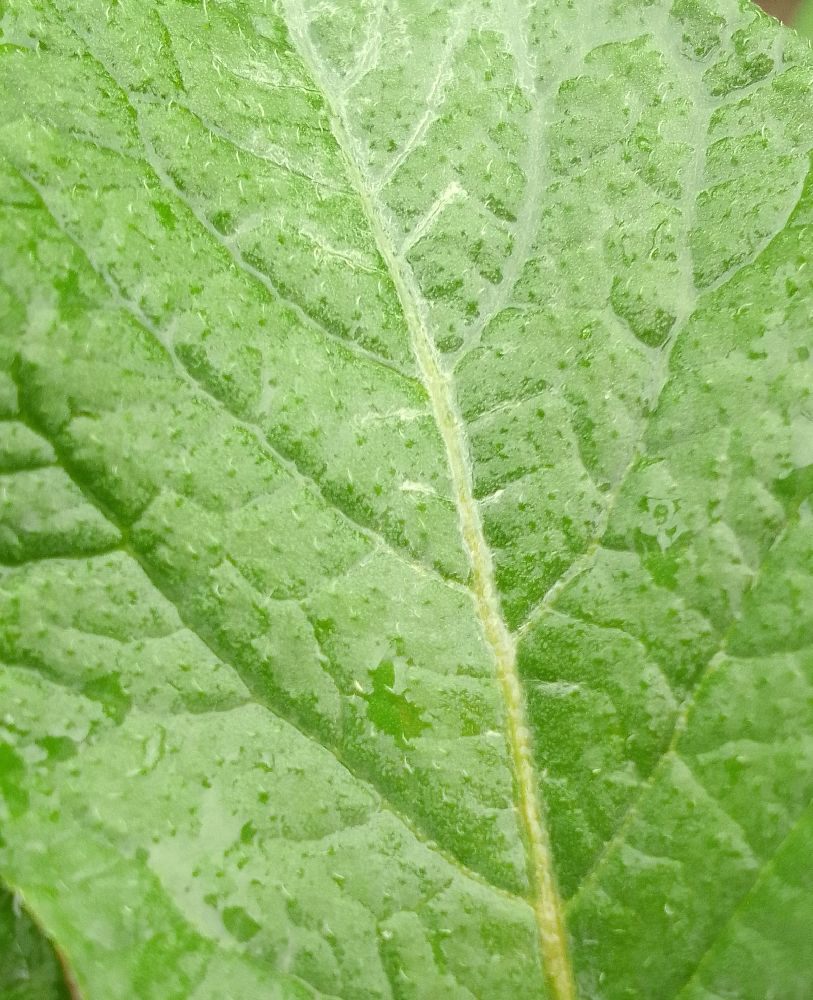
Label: Healthy